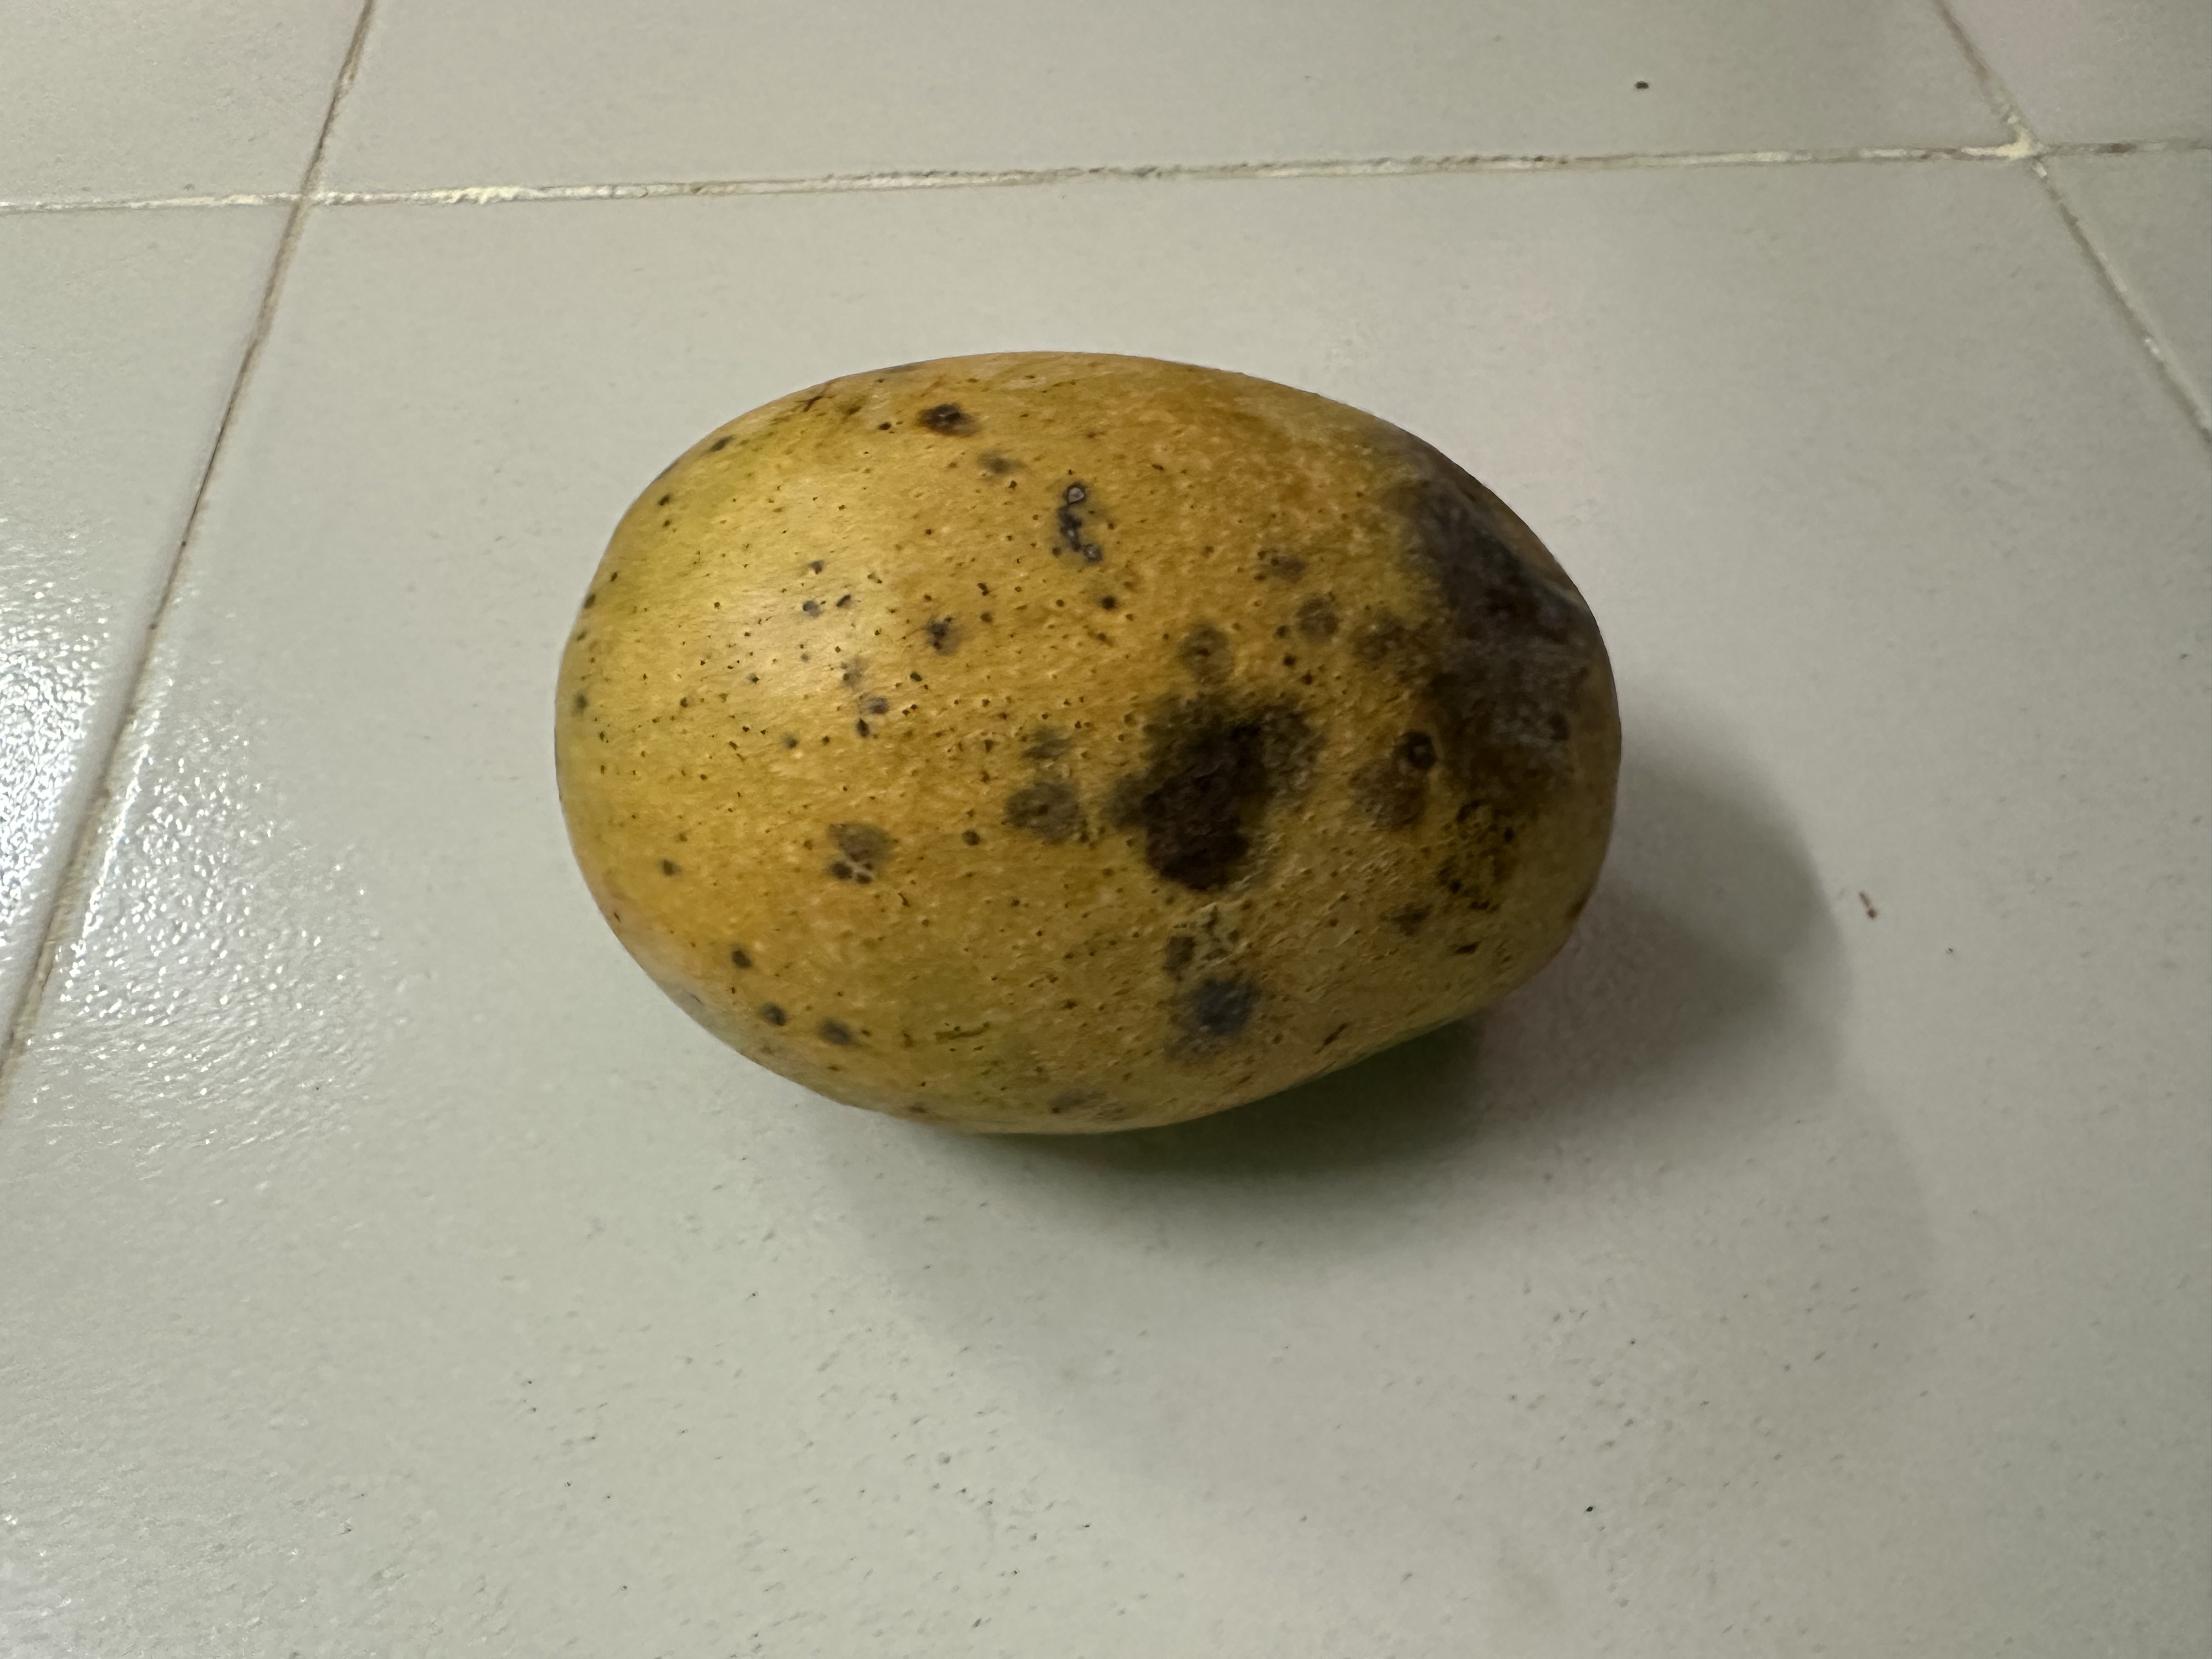
Mango variety: Mollika